Bandel

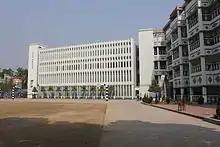
Don Bosco School Bandel

Bandel has its own railway junction. At Bandel, there are two railway stations, Hooghly railway station and . Bandel Junction is an important railway station of Eastern Railway and is a model rail station. Bandel junction has 4 lines trains can go to. The station is situated approximately 40 km from Howrah station on the Howrah–Bardhaman main line. The Bandel–Katwa line meets the Howrah main line, here at Bandel Jn. Another branch line connects Bandel with Sealdah railway station and Kolkata railway station via . An EMU car-shed, as well as a goods yard, is situated in the neighbourhood of Bandel station.